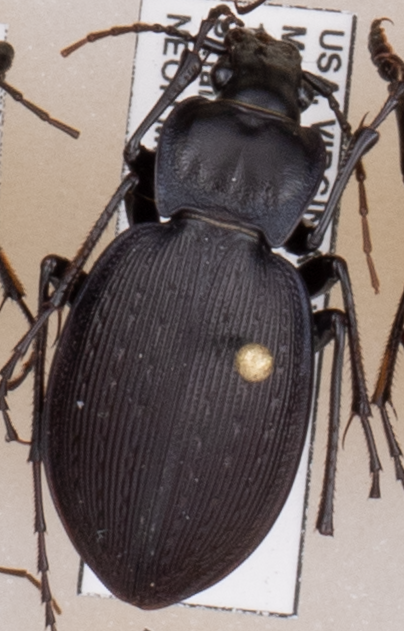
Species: Carabus goryi
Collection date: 2018-07-31
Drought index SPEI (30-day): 0.41
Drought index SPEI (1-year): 0.428
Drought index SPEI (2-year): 0.476